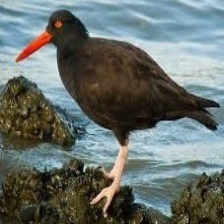
Species: AFRICAN OYSTER CATCHER
Scientific name: HAEMATOPUS MOQUINI
ImageNet parent category: oystercatcher